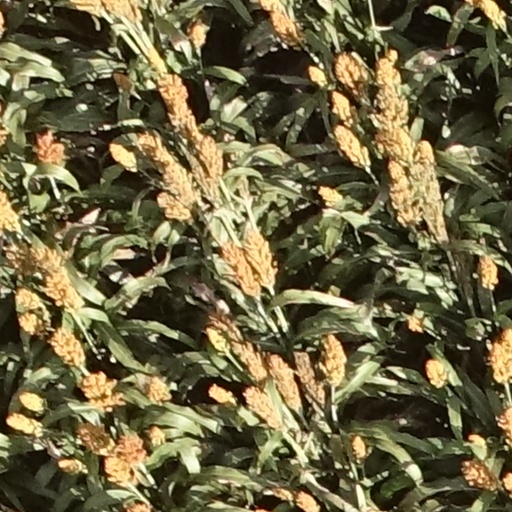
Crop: sorghum